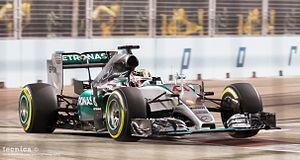
Le Grand Prix automobile de Singapour 2015, disputé le 20 septembre 2015 sur le Circuit urbain de Singapour, est la 929ᵉ épreuve du championnat du monde de Formule 1 courue depuis 1950. Il s'agit de la huitième édition du Grand Prix de Singapour comptant pour le championnat du monde de Formule 1, et de la treizième manche du championnat 2015. Il présente la particularité depuis sa première édition en 2008 de se disputer en nocturne.